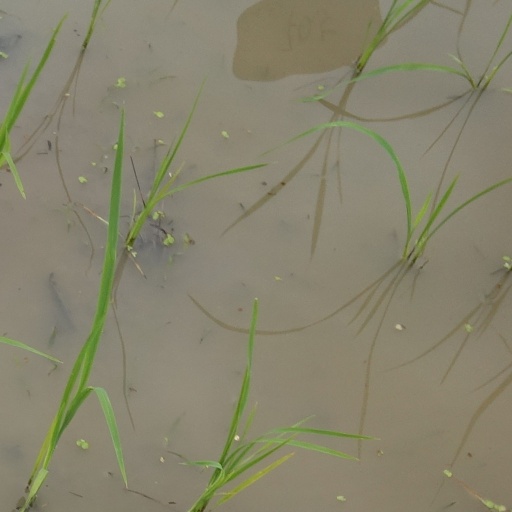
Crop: rice